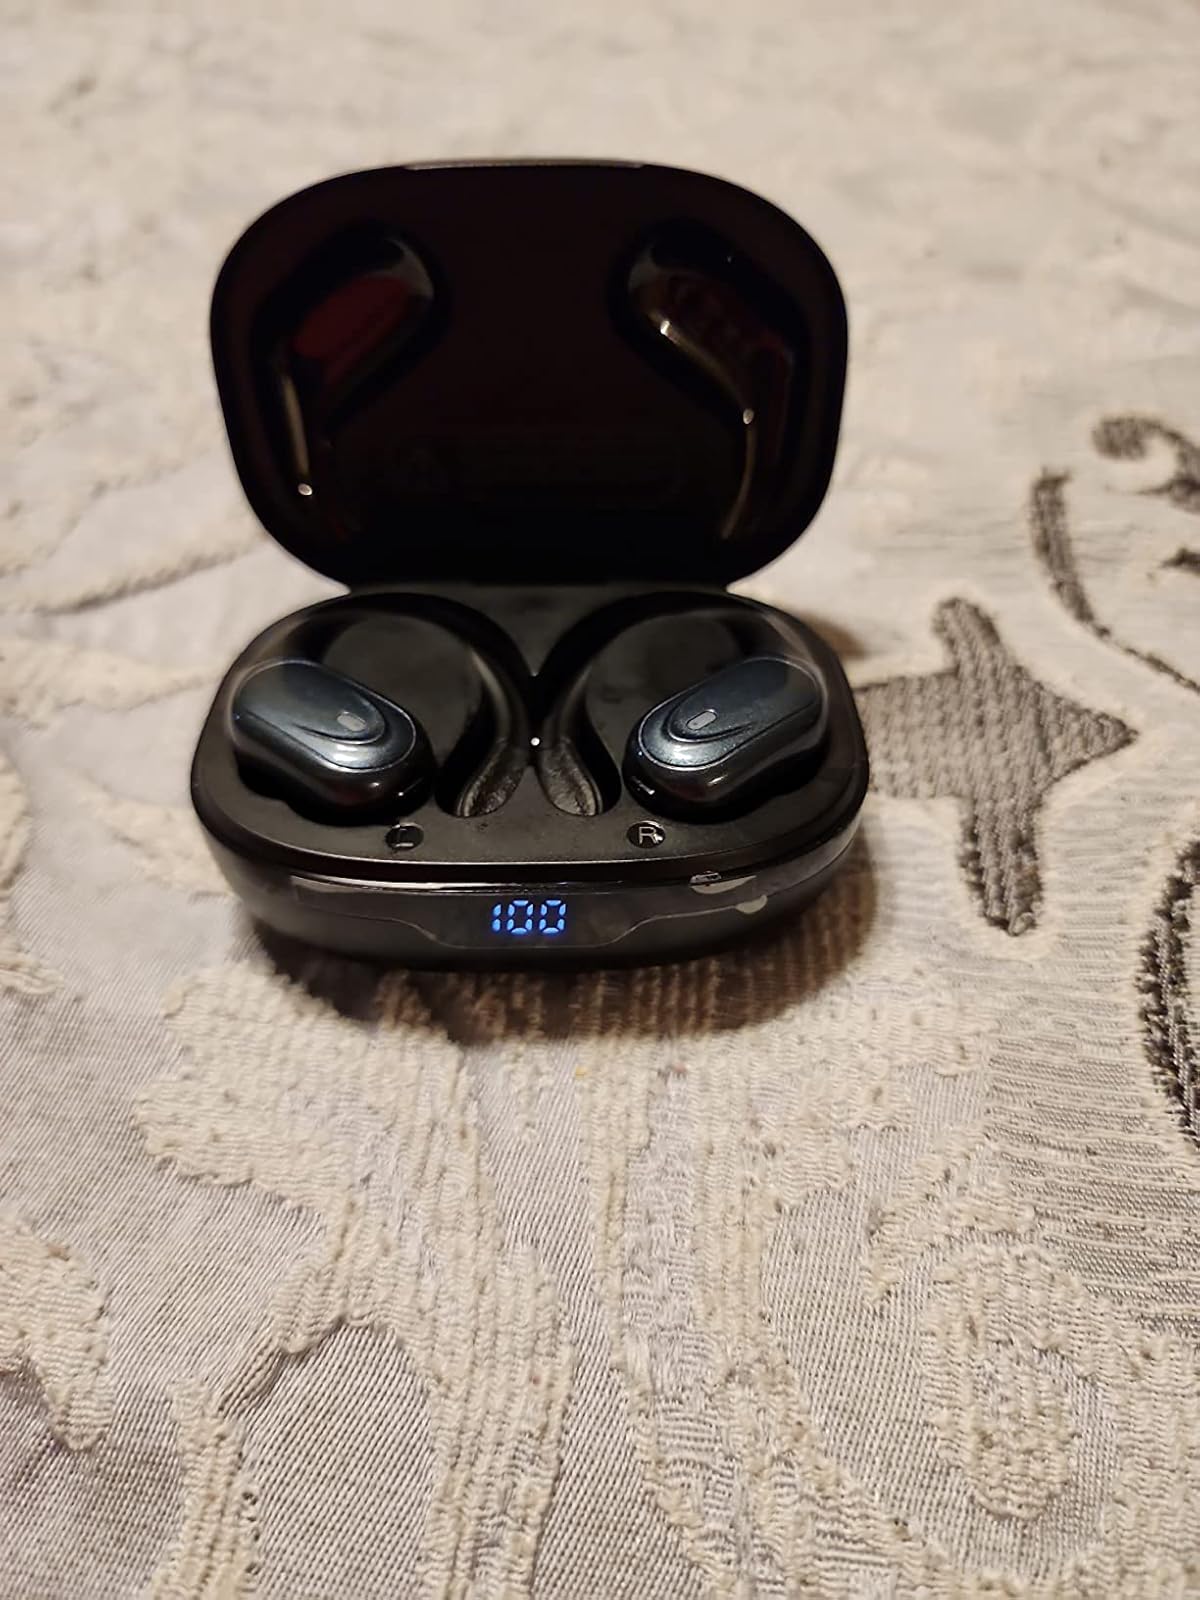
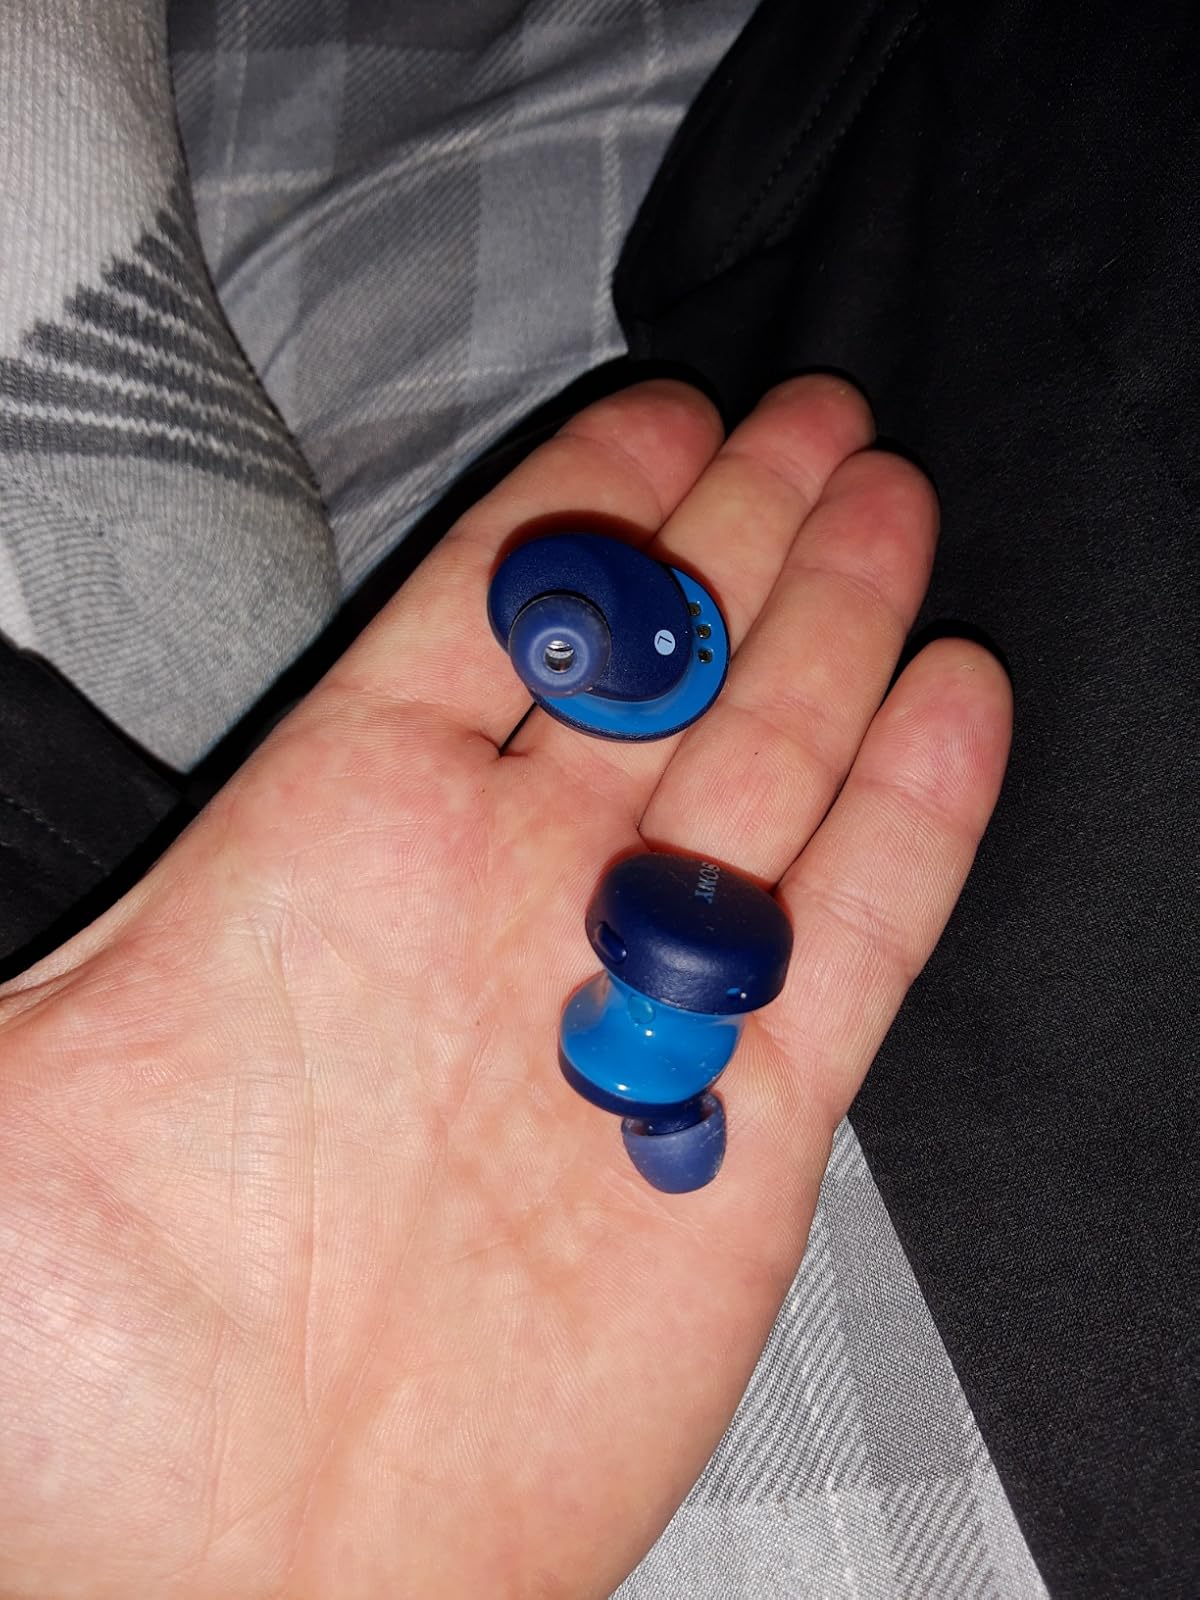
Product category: earbuds
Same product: no